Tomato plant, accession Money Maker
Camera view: horizontal (90 deg, fisheye); turntable rotation: 90 degrees
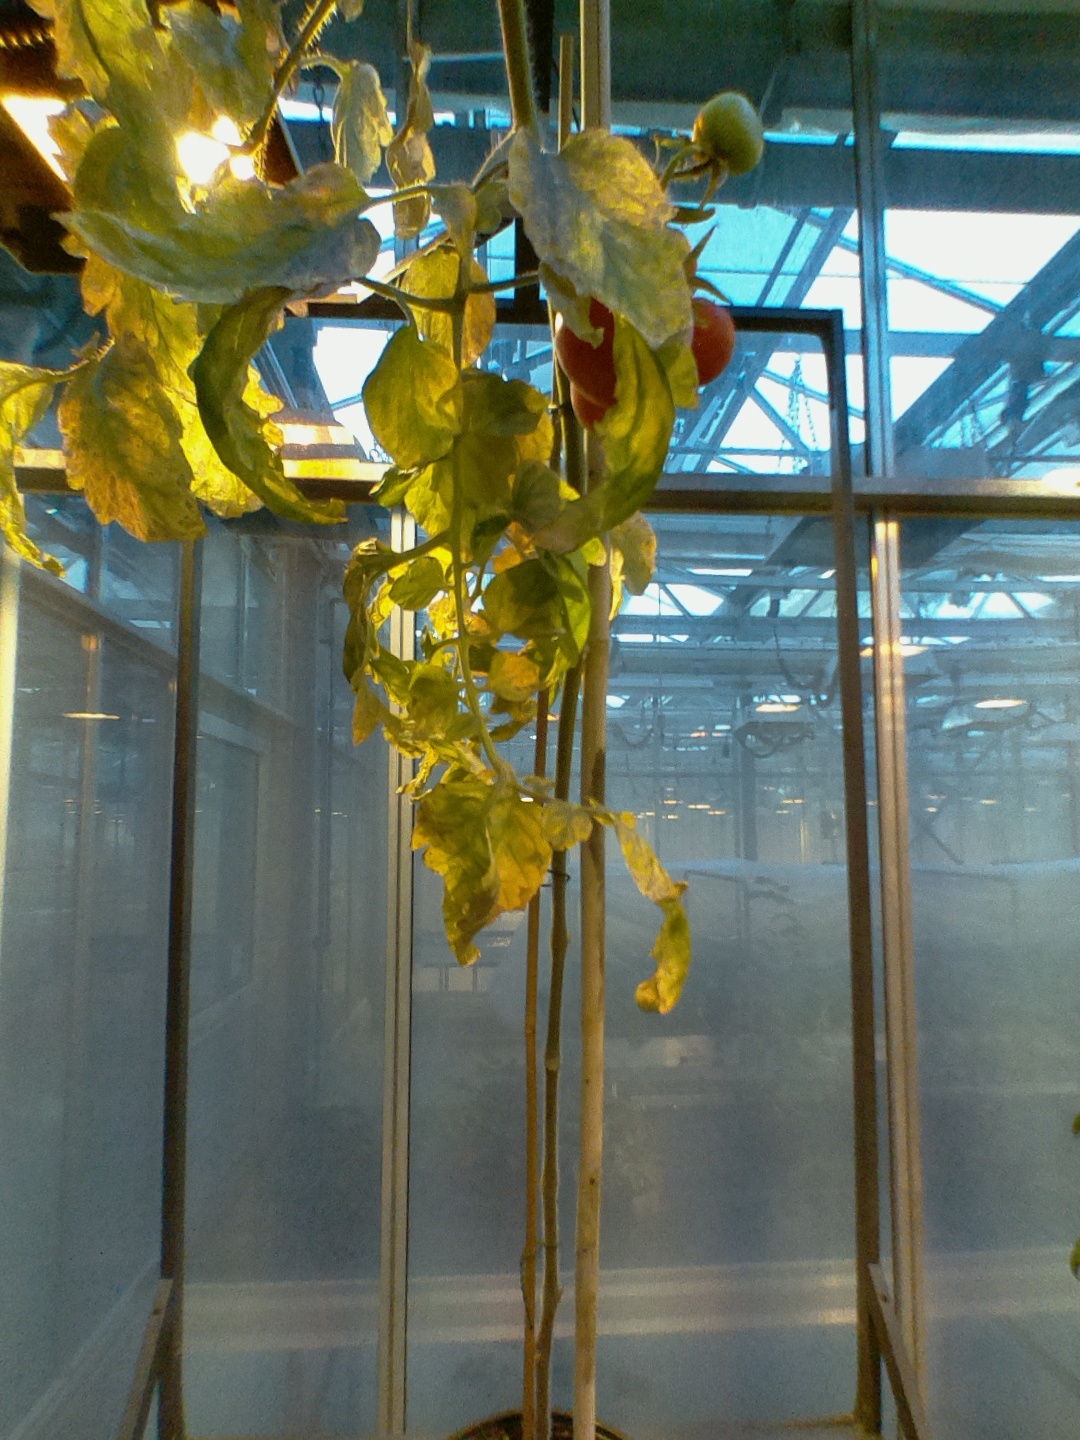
BBCH growth stage 89: 90%-100% of fruits show typical fully ripe color